Juan García del Muro

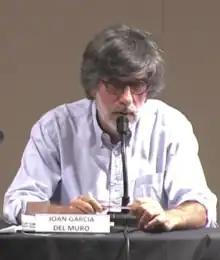

Juan García del Muro Solans (born 1961) is a Spanish philosopher, essayist and university professor. He is one of the most awarded essayists in the Catalan language. He is the author of over 10 books, including "Ficcions còmplices" ("Accomplice Fictions", 2004) and "Good bye, veritat" ("Good Bye, Truth", 2018).